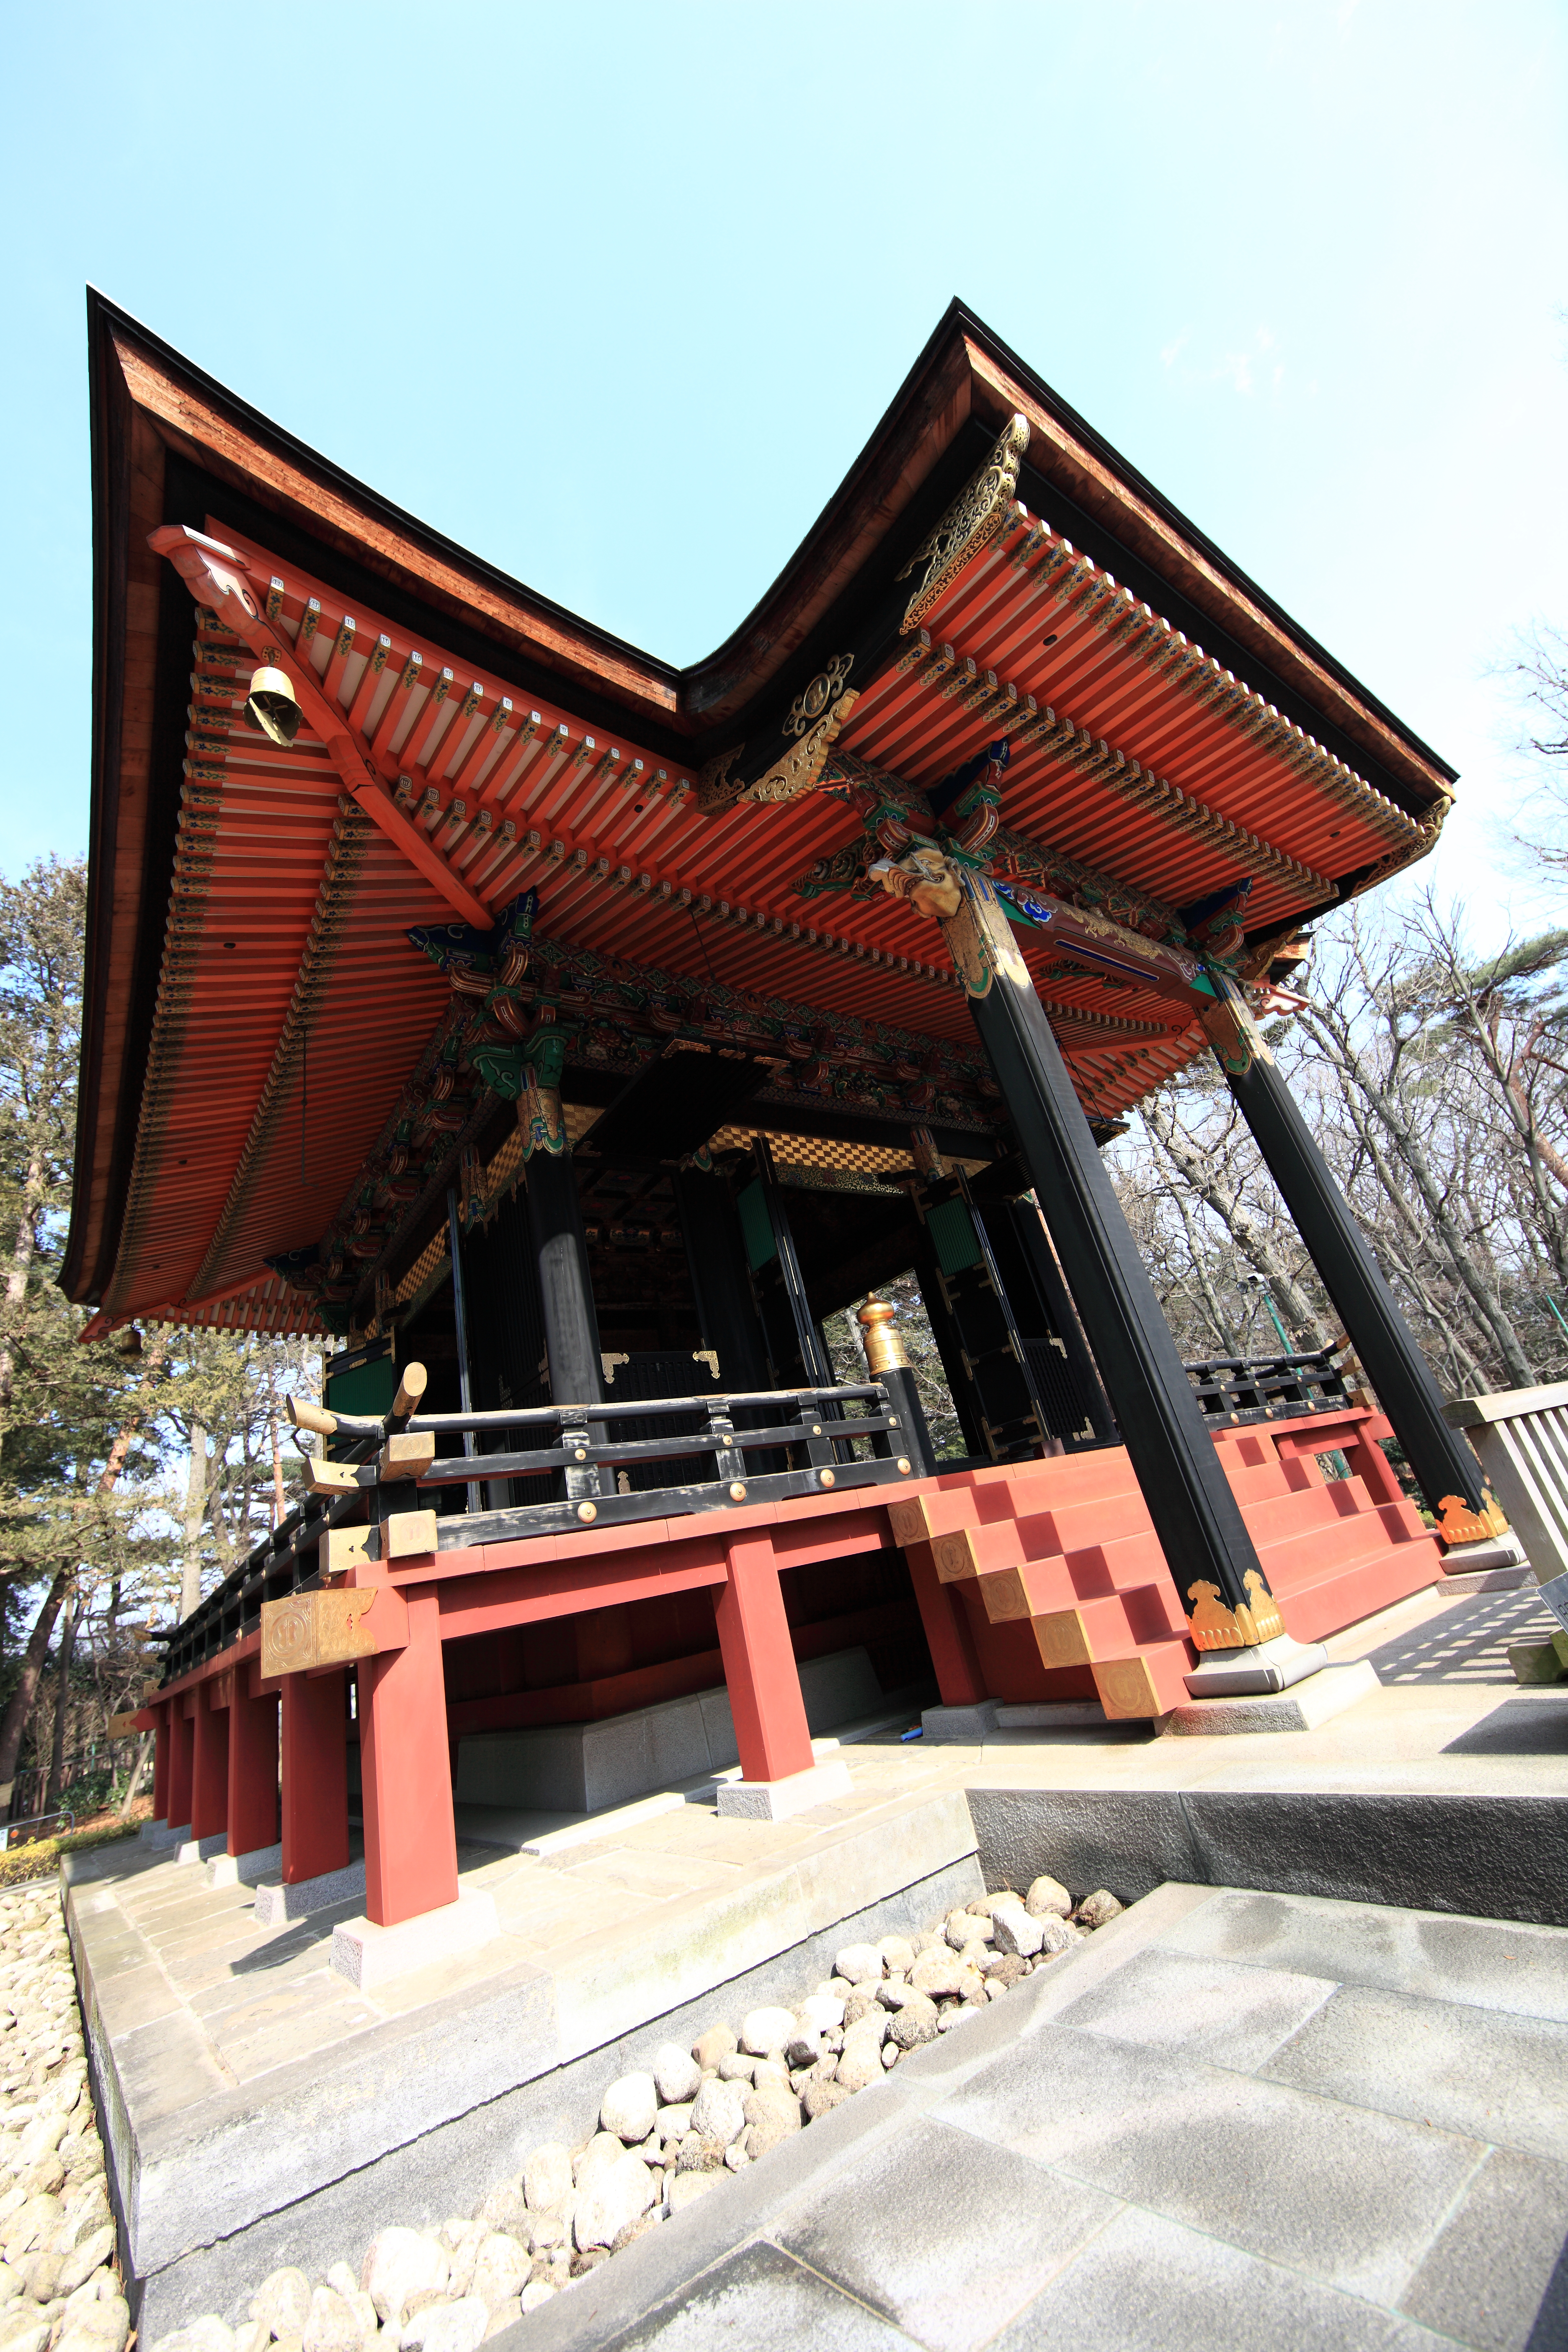
architecture, house, roof, building, palace, home, high, tower, facade, exterior, place of worship, religious, design, temple, japanese, shrine, 5d, style, hires, chinese architecture, markii, traditional, hi, res, resolution, wat, mausoleum, hindu temple, shinto shrine